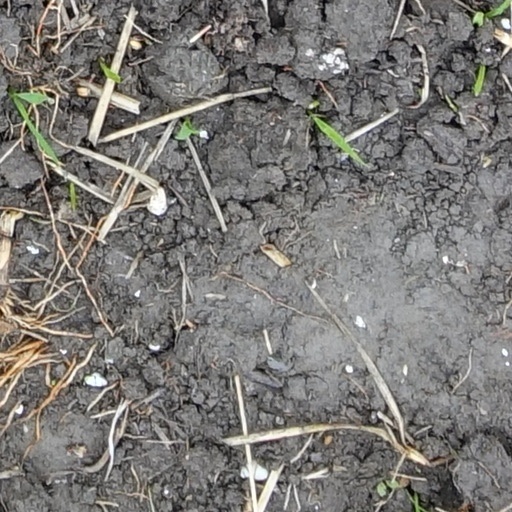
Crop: wheat